Dionysus

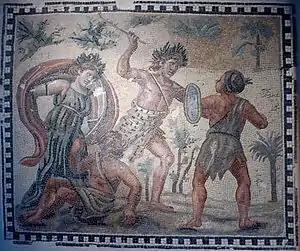
Mosaic of Dionysus fighting the Indians, Palazzo Massimo Rome, 4th century AD

Three centuries after the reign of Theodosius I which saw the outlawing of pagan worship across the Roman Empire, the 692 Quinisext Council in Constantinople felt it necessary to warn Christians against participating in persisting rural worship of Dionysus, specifically mentioning and prohibiting the feast day Brumalia, "the public dances of women", ritual cross-dressing, the wearing of Dionysiac masks, and the invoking of Bacchus' name when "squeez[ing] out the wine in the presses" or "when pouring out wine into jars".